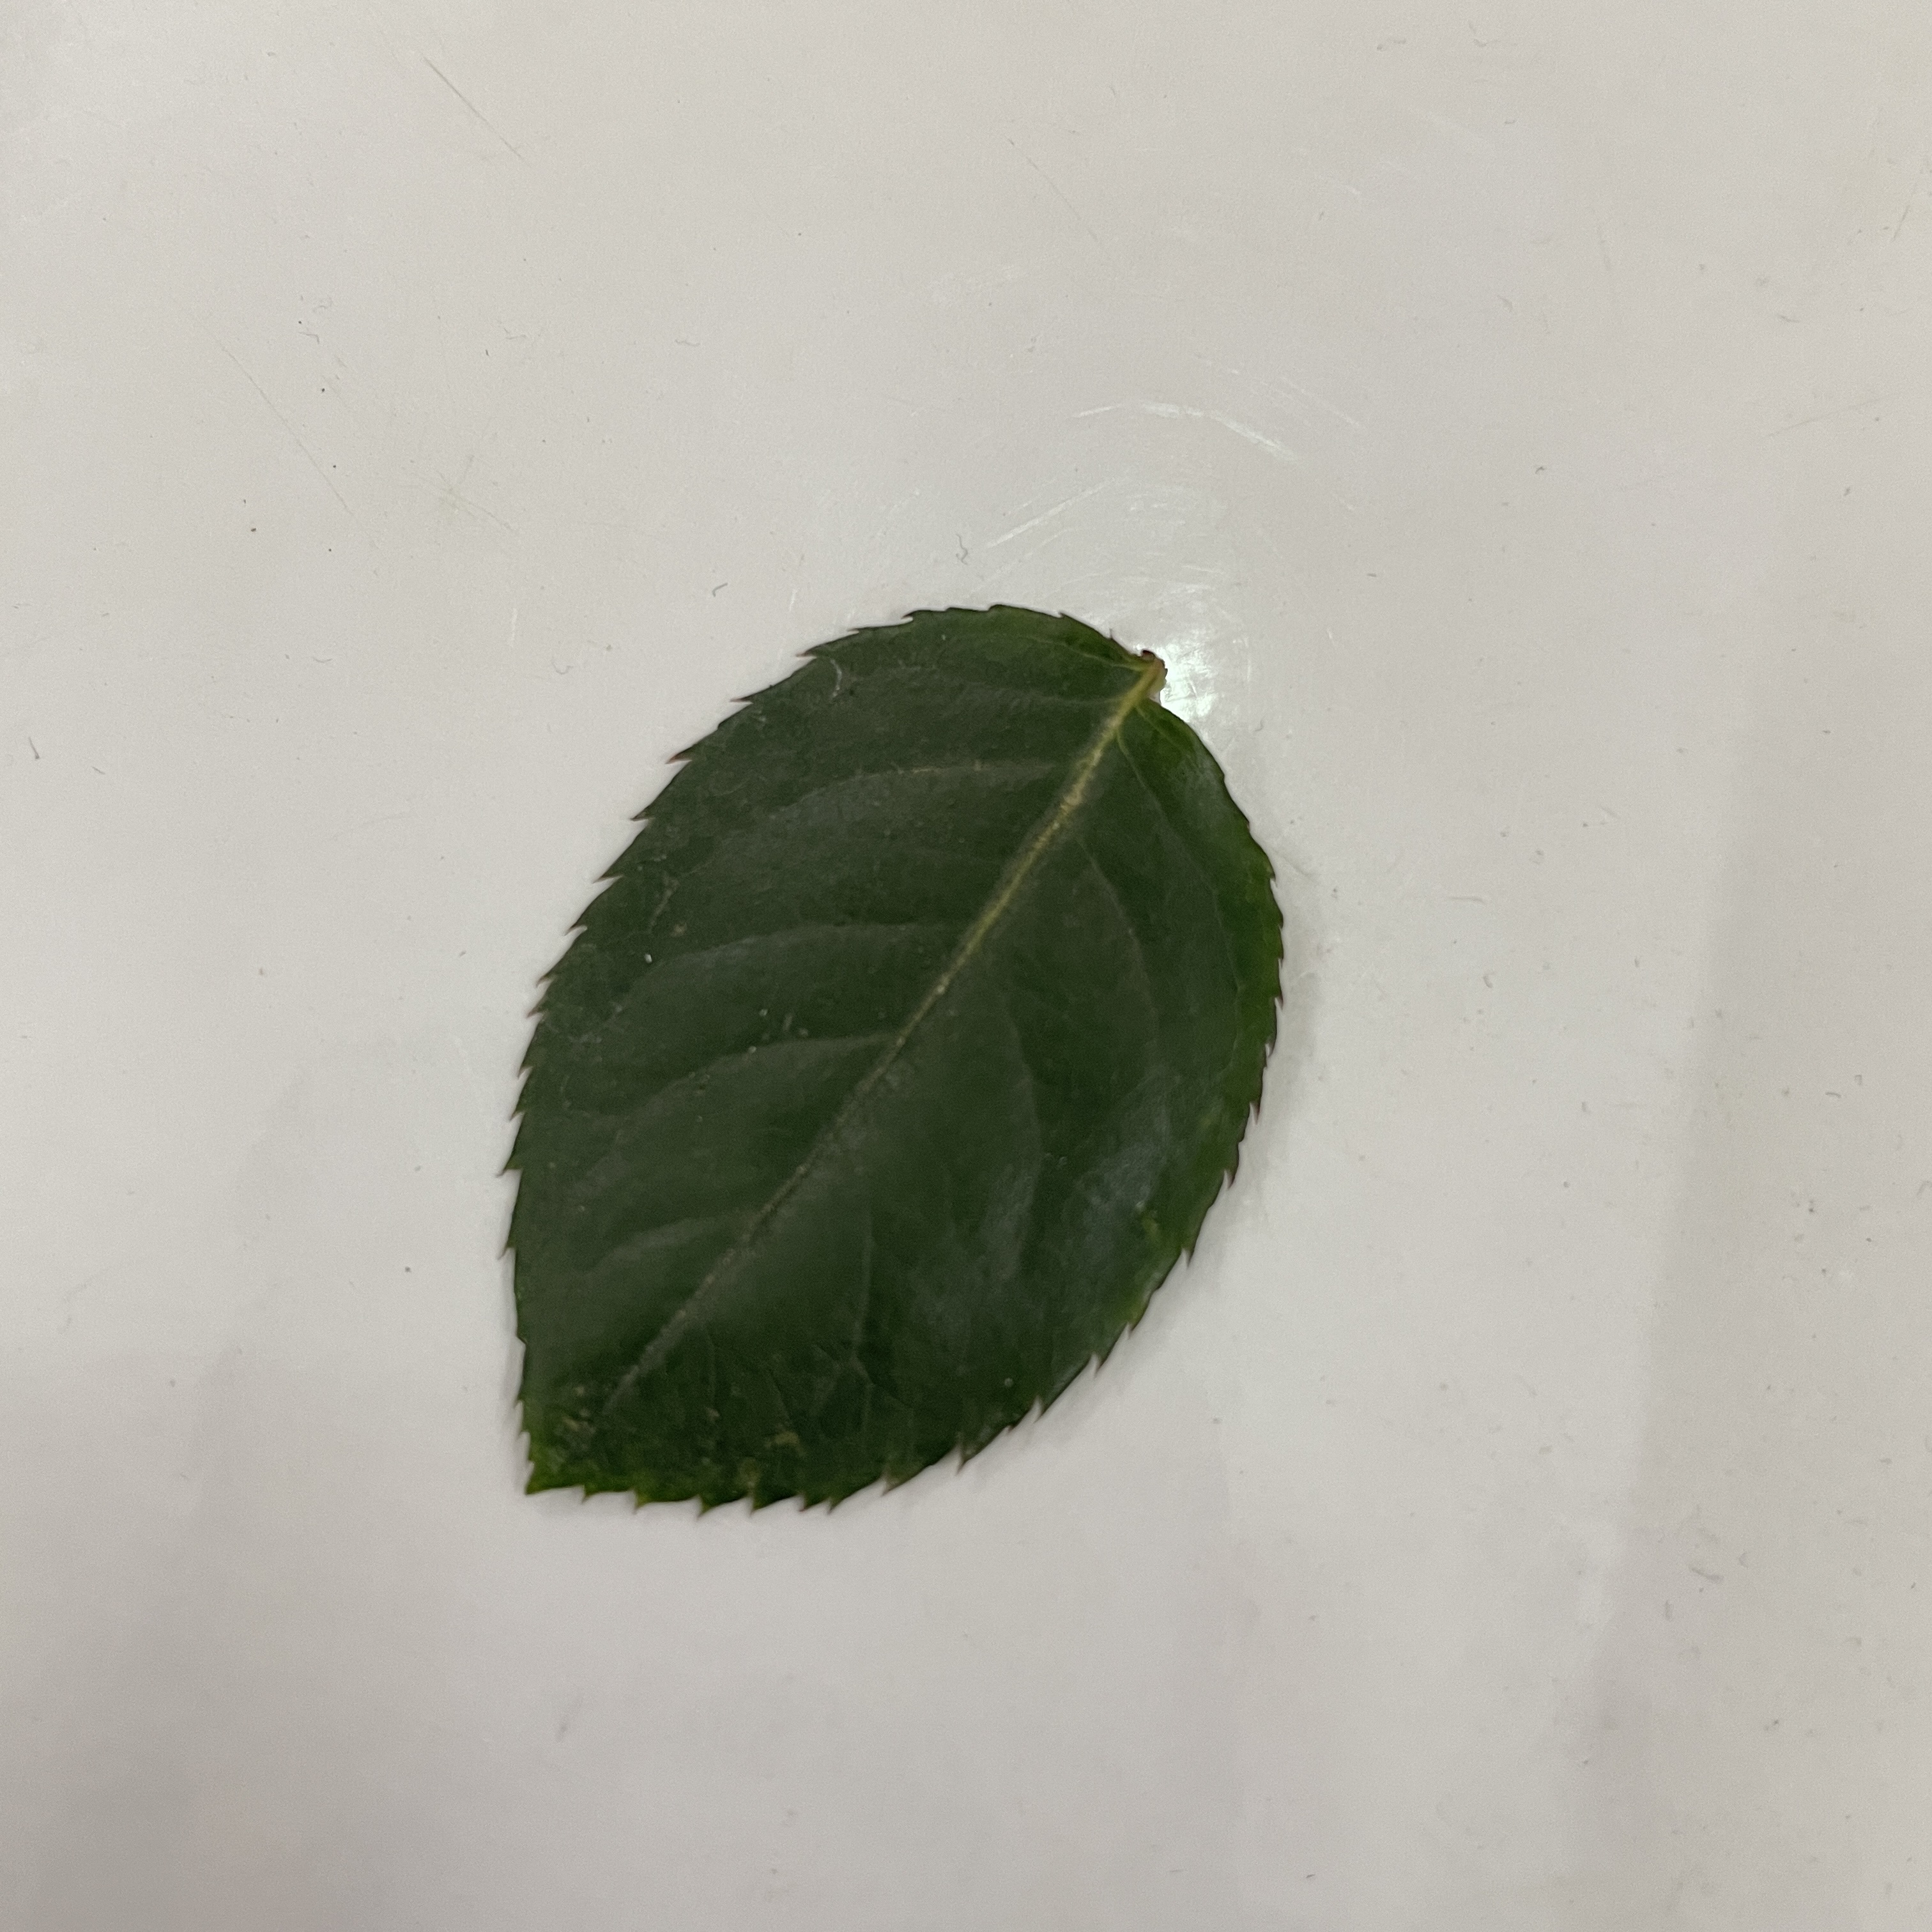
Label: Healthy Leaf